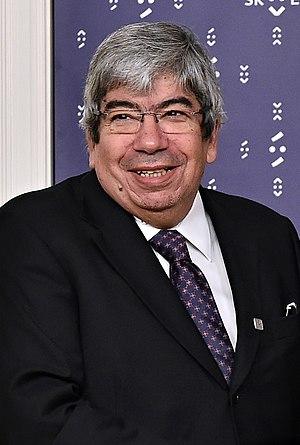
Eduardo Luís Barreto Ferro Rodrigues, né le 3 novembre 1949 à Lisbonne, est un homme politique portugais qui appartient au Parti socialiste, dont il a été secrétaire général entre 2002 et 2004.